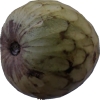
Label: cherimoya